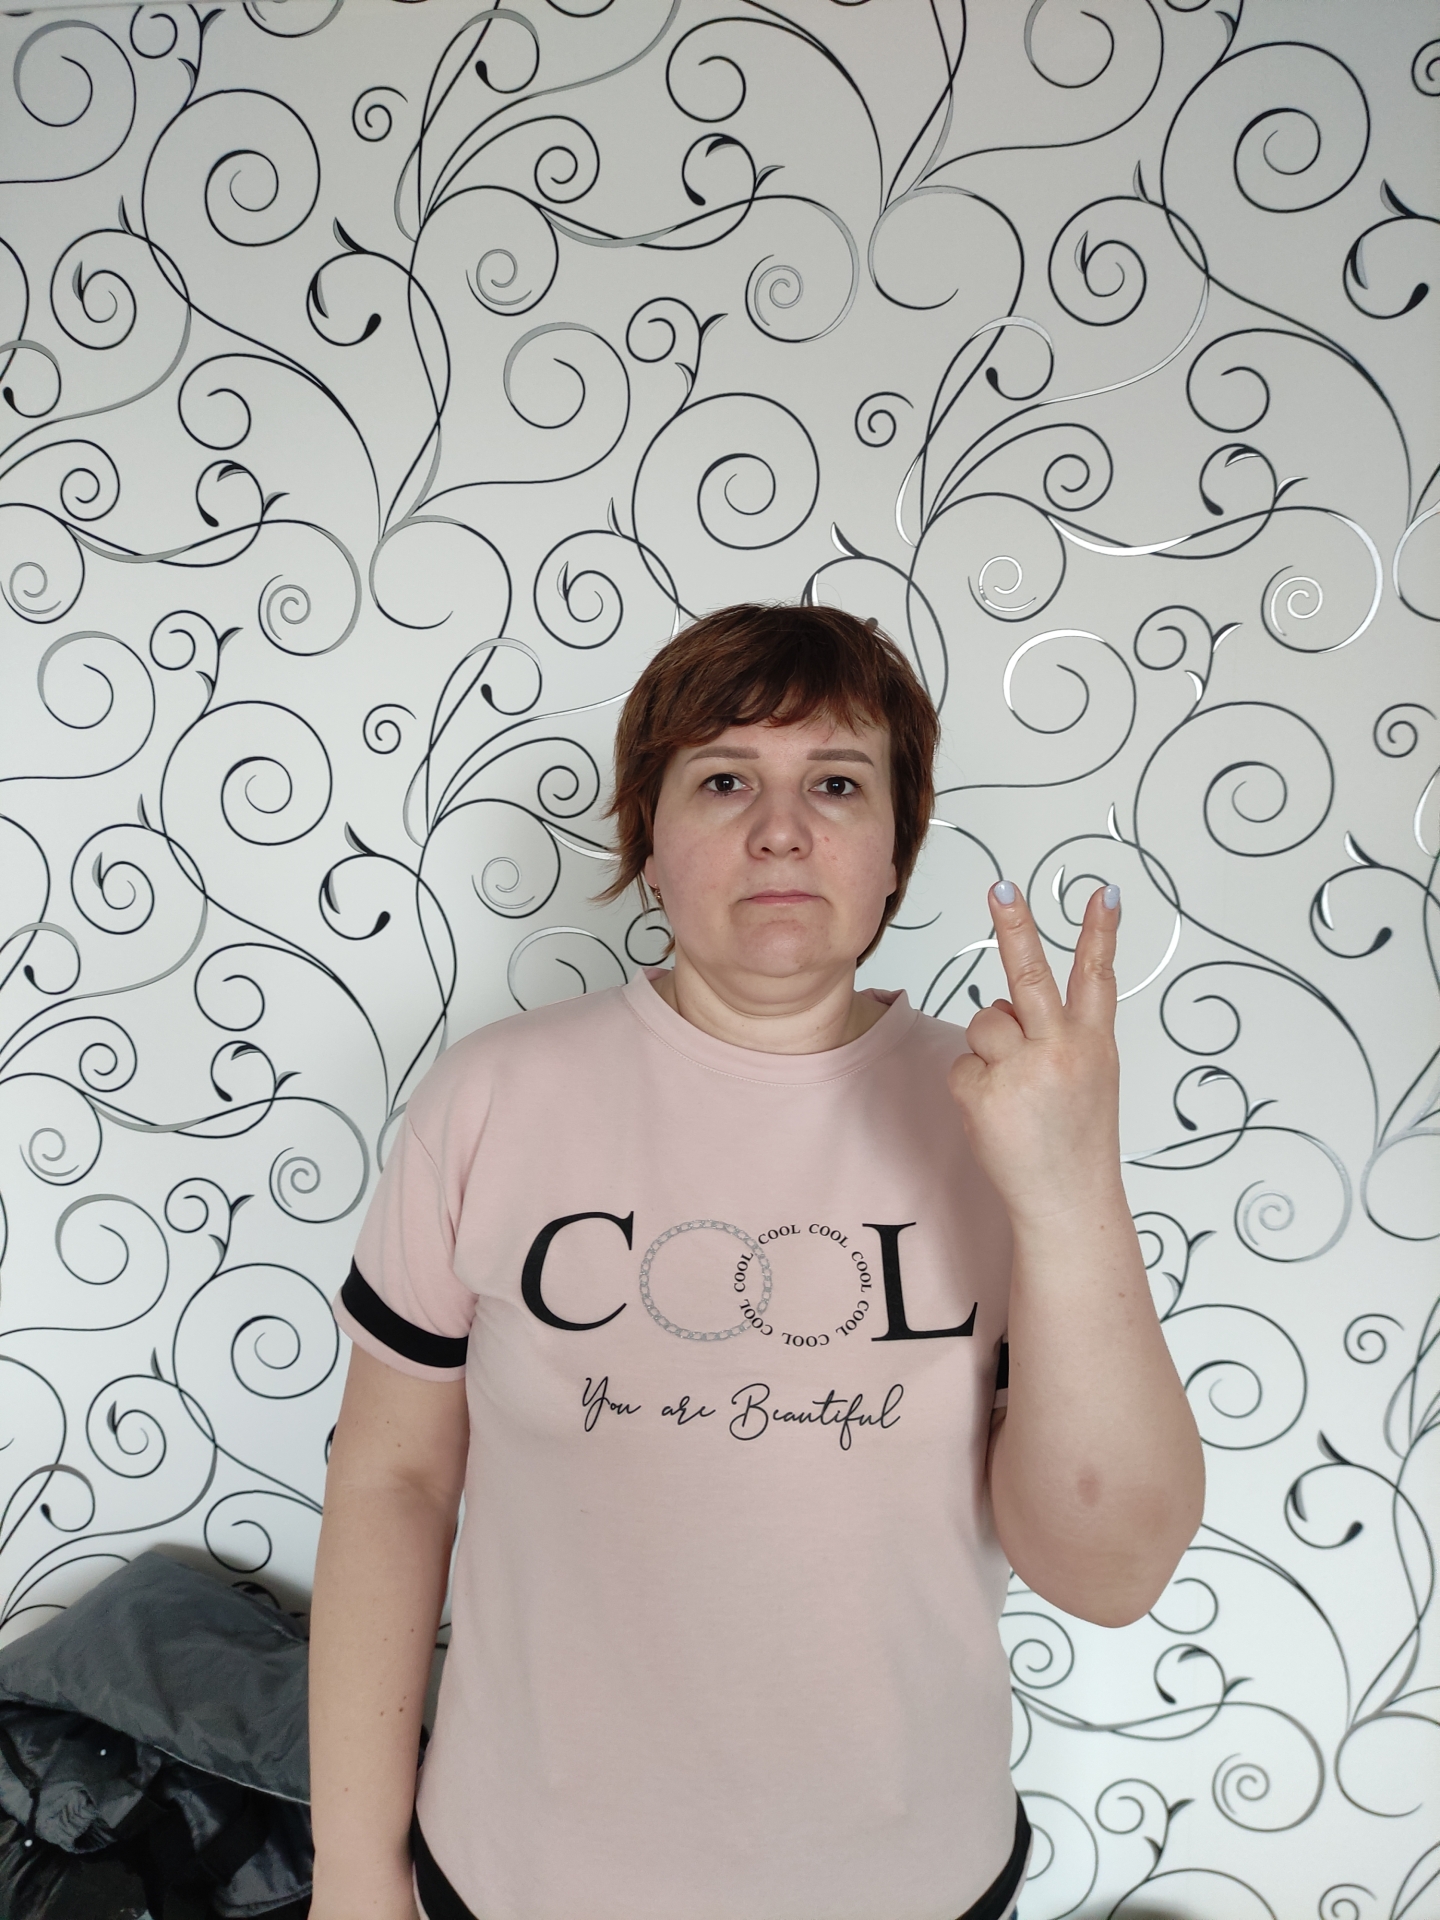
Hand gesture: peace_inverted